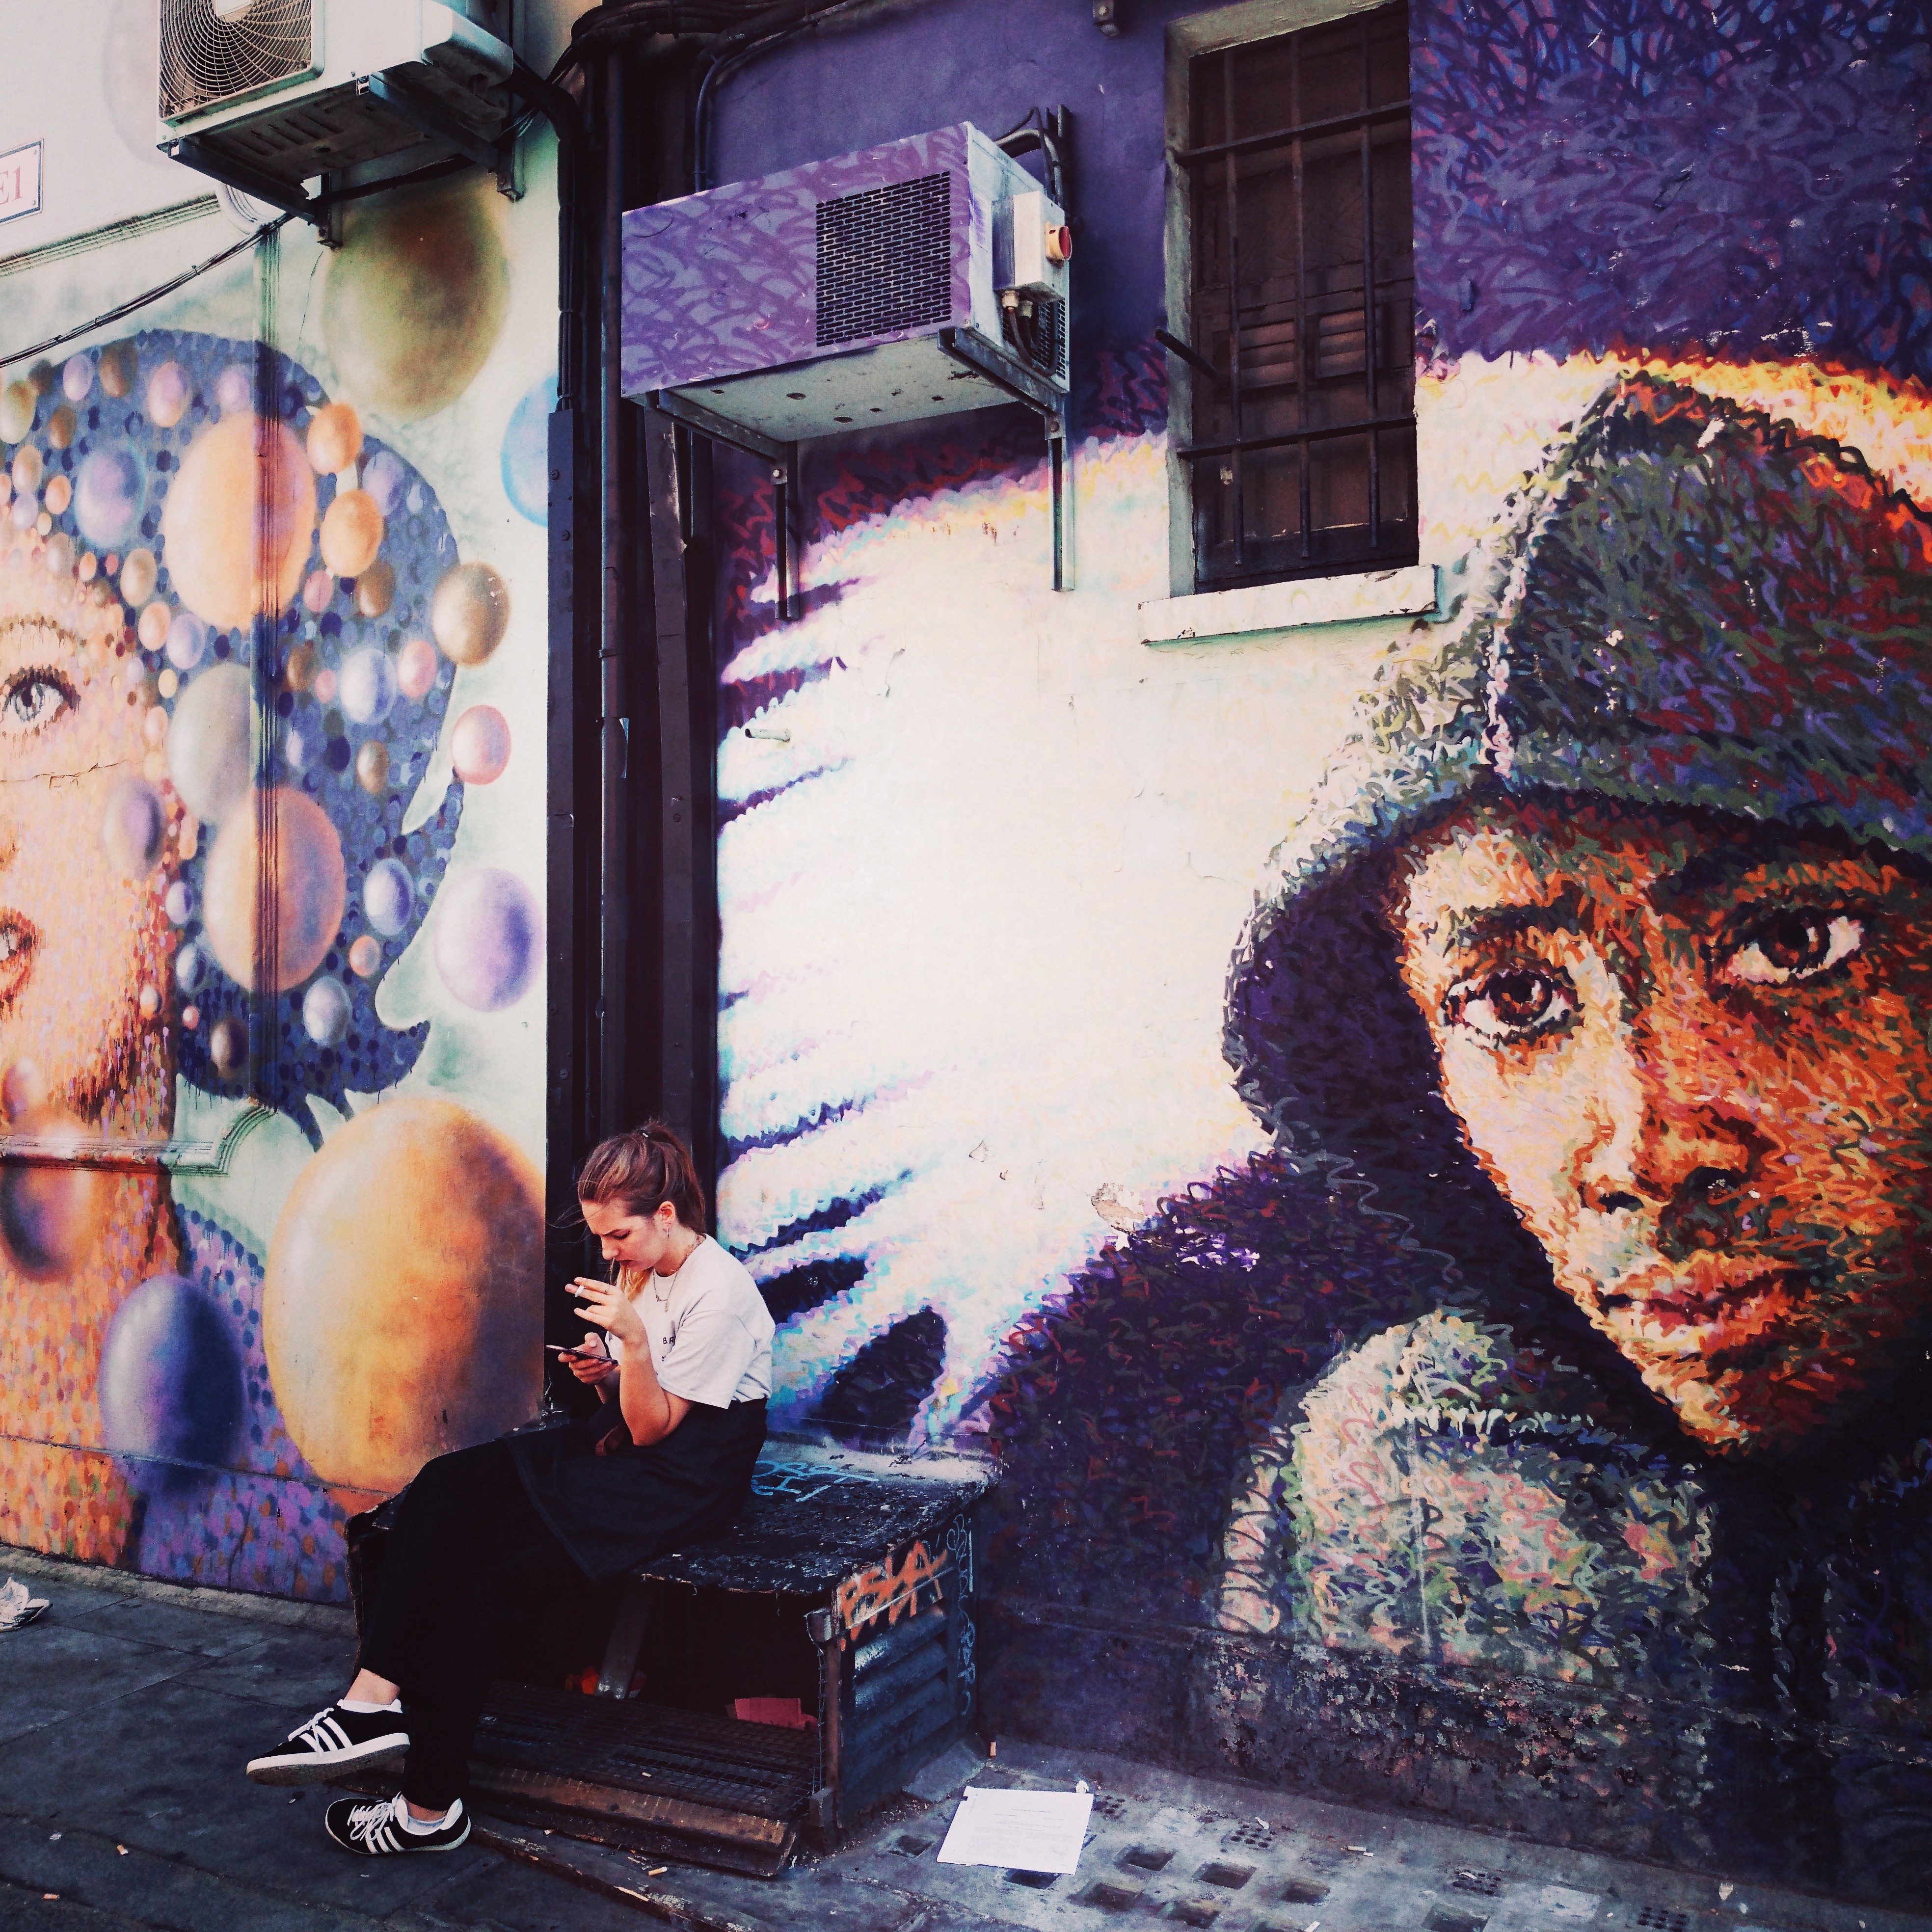
color, blue, painting, art, image, album cover